Trevor Gleeson

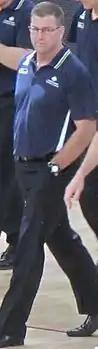

In June 2014, Gleeson was called up to the Australian Boomers coaching staff for the 2014 FIBA Basketball World Cup. He served as an assistant alongside head coach Andrej Lemanis. He continued on as Lemanis' assistant in 2015 and 2016, as he was a part of the Boomers' 2015 FIBA Oceania Championship triumph as well as their Rio Olympics campaign.